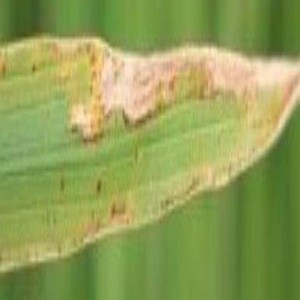
Disease: Bacterialblight